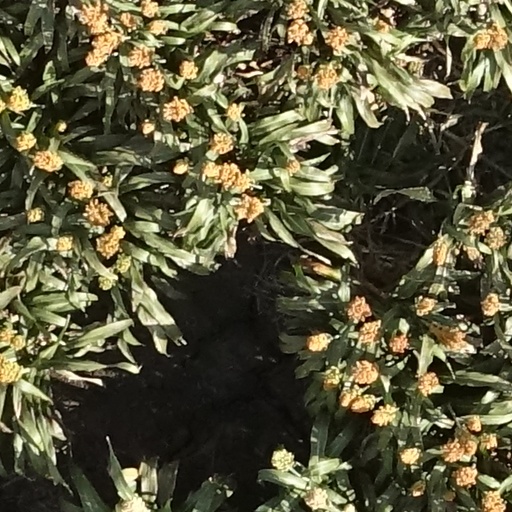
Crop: sorghum